Grodzisk Wielkopolski

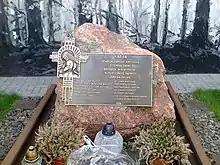
Monument to local Poles murdered in the Katyn massacre

In 1793, the town was annexed by Prussia in the Second Partition of Poland. Grodzisk was an important insurgent center during the Polish Kościuszko Uprising in 1794. After the successful Greater Poland uprising of 1806, it was regained by Poles and included within the short-lived Duchy of Warsaw, and in 1815 it was reannexed by Prussia, under the Germanized name "Grätz". In the Greater Poland uprising (1848) during the Revolutions of 1848 a battle was fought between the Polish insurgents and Prussian troops in the present-day district of Doktorowo. From 1887 to 1918, it was the seat of Kreis Grätz.